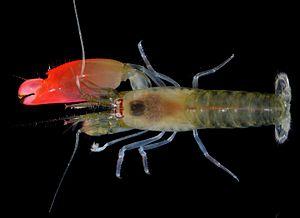
Synalpheus est un genre de crevettes marines de la famille des Alpheidae.